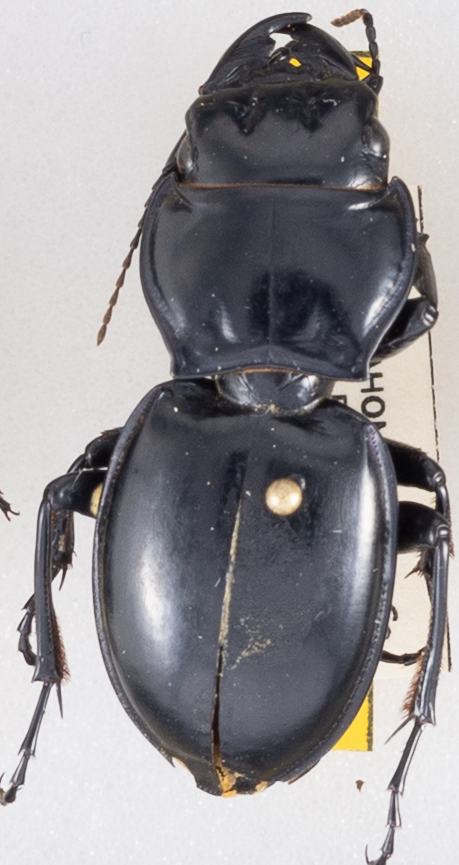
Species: Pasimachus californicus
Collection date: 2021-06-30
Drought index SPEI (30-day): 0.088
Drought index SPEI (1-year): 0.184
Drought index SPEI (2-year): -0.638